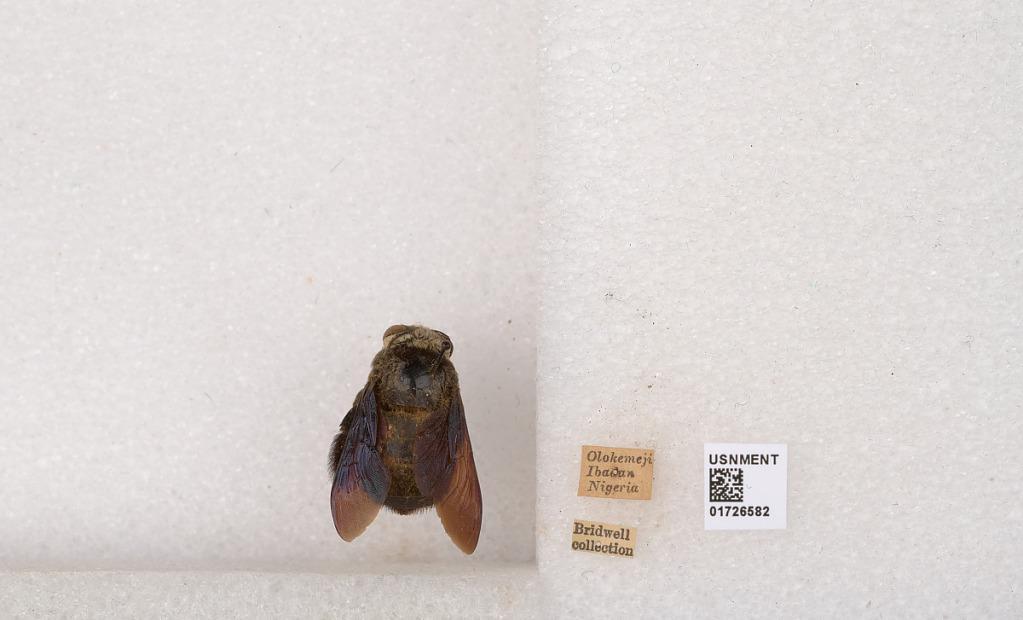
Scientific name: Xylocopa (Koptortosoma) imitator Smith
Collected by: J. Brazilino
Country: Nigeria
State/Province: Oyo State
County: Ibadan North West
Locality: Olokemeji